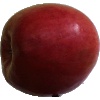
Label: apple_crimson_snow